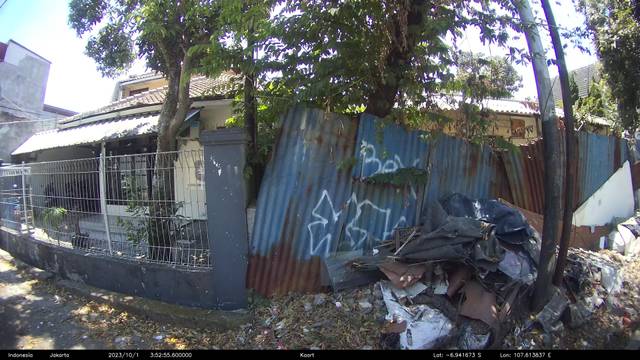
Region: Indonesia
Coordinates: -6.942, 107.614